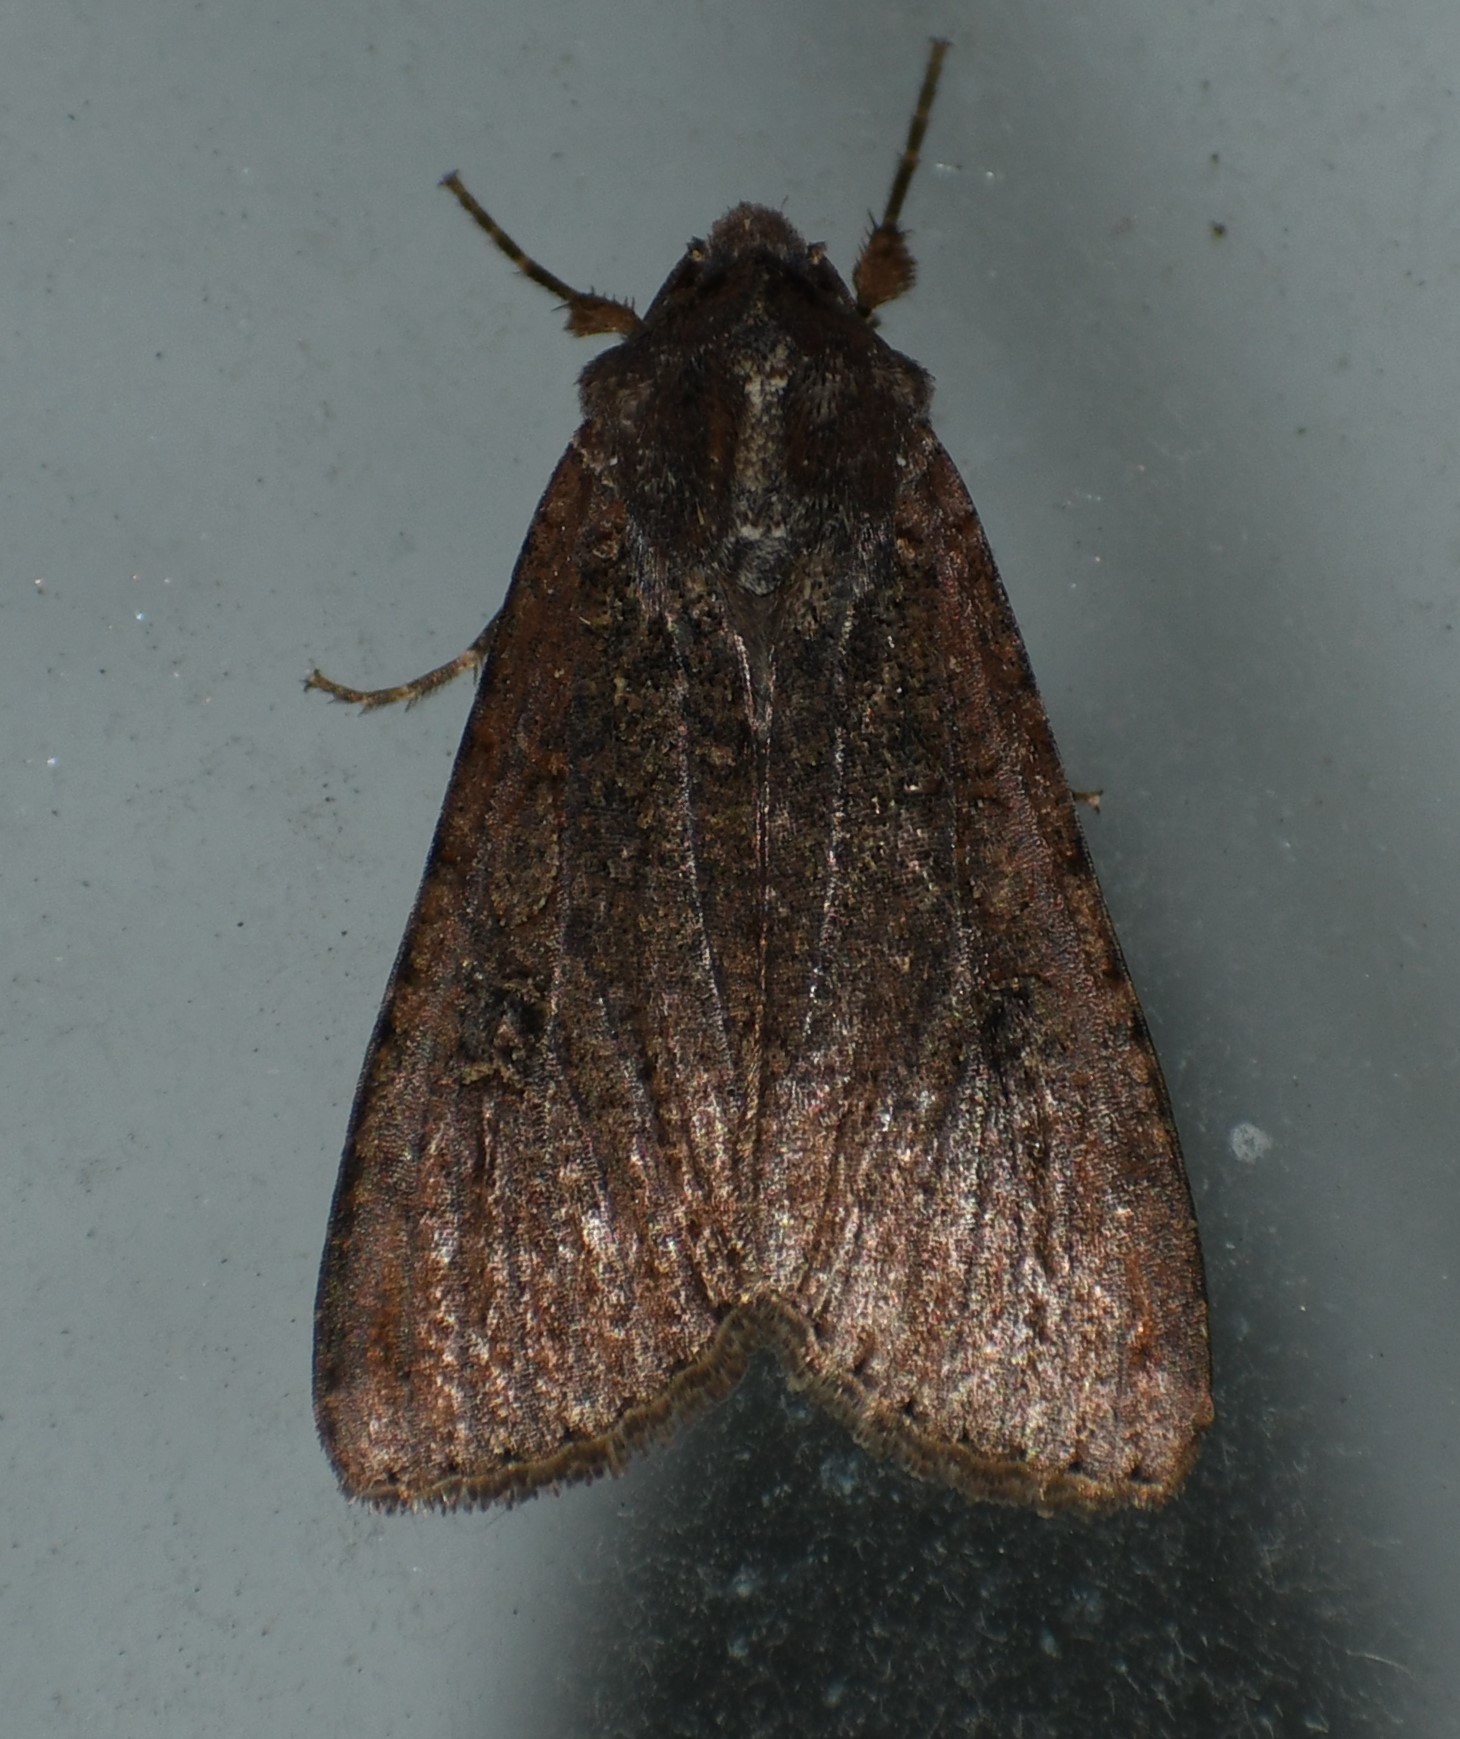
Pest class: cutworms